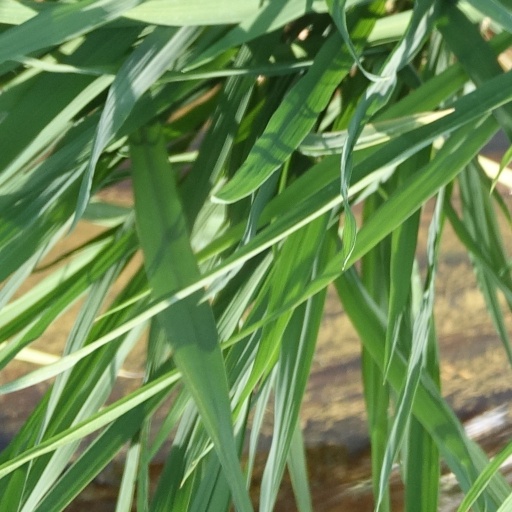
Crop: rice